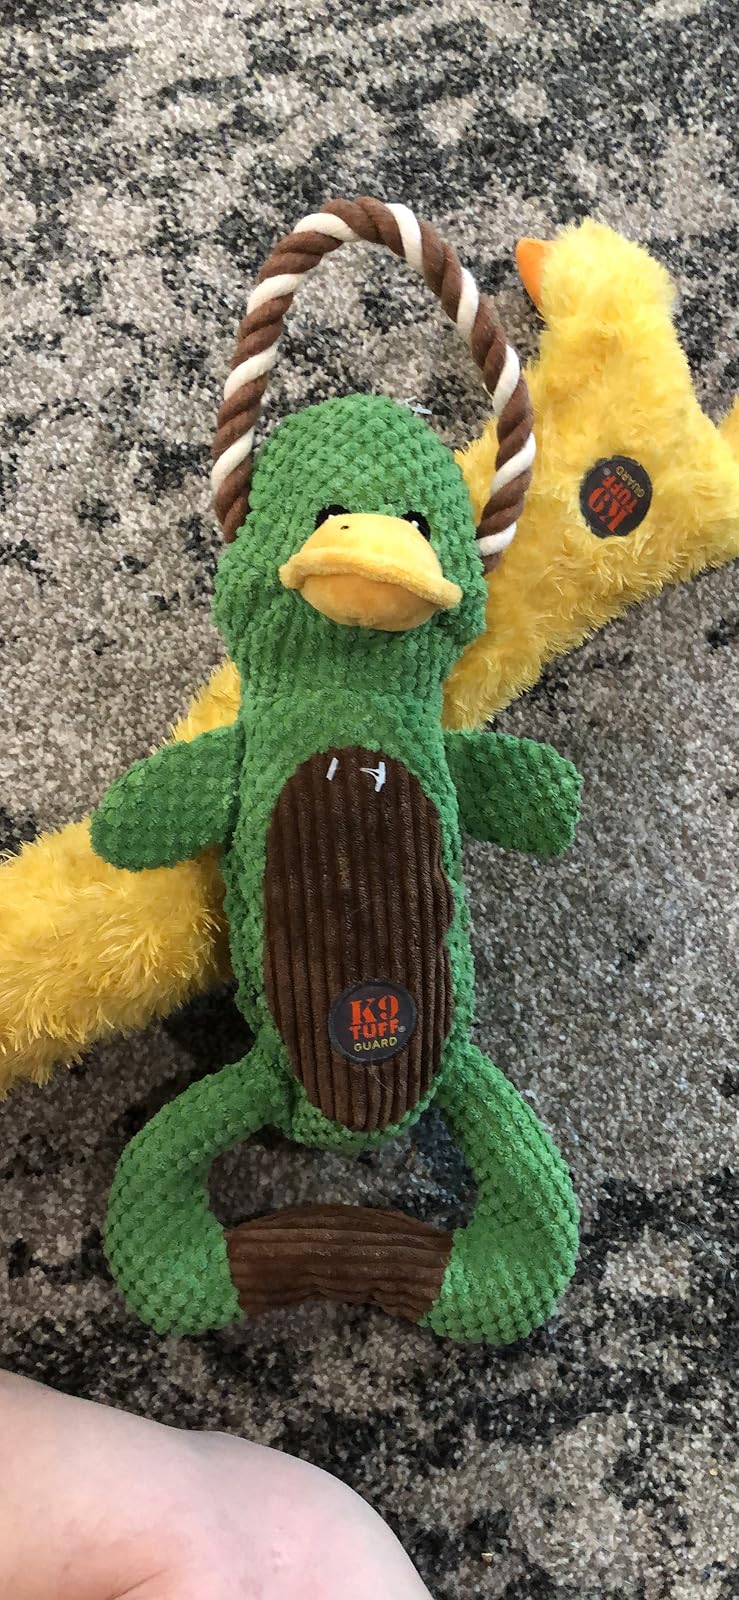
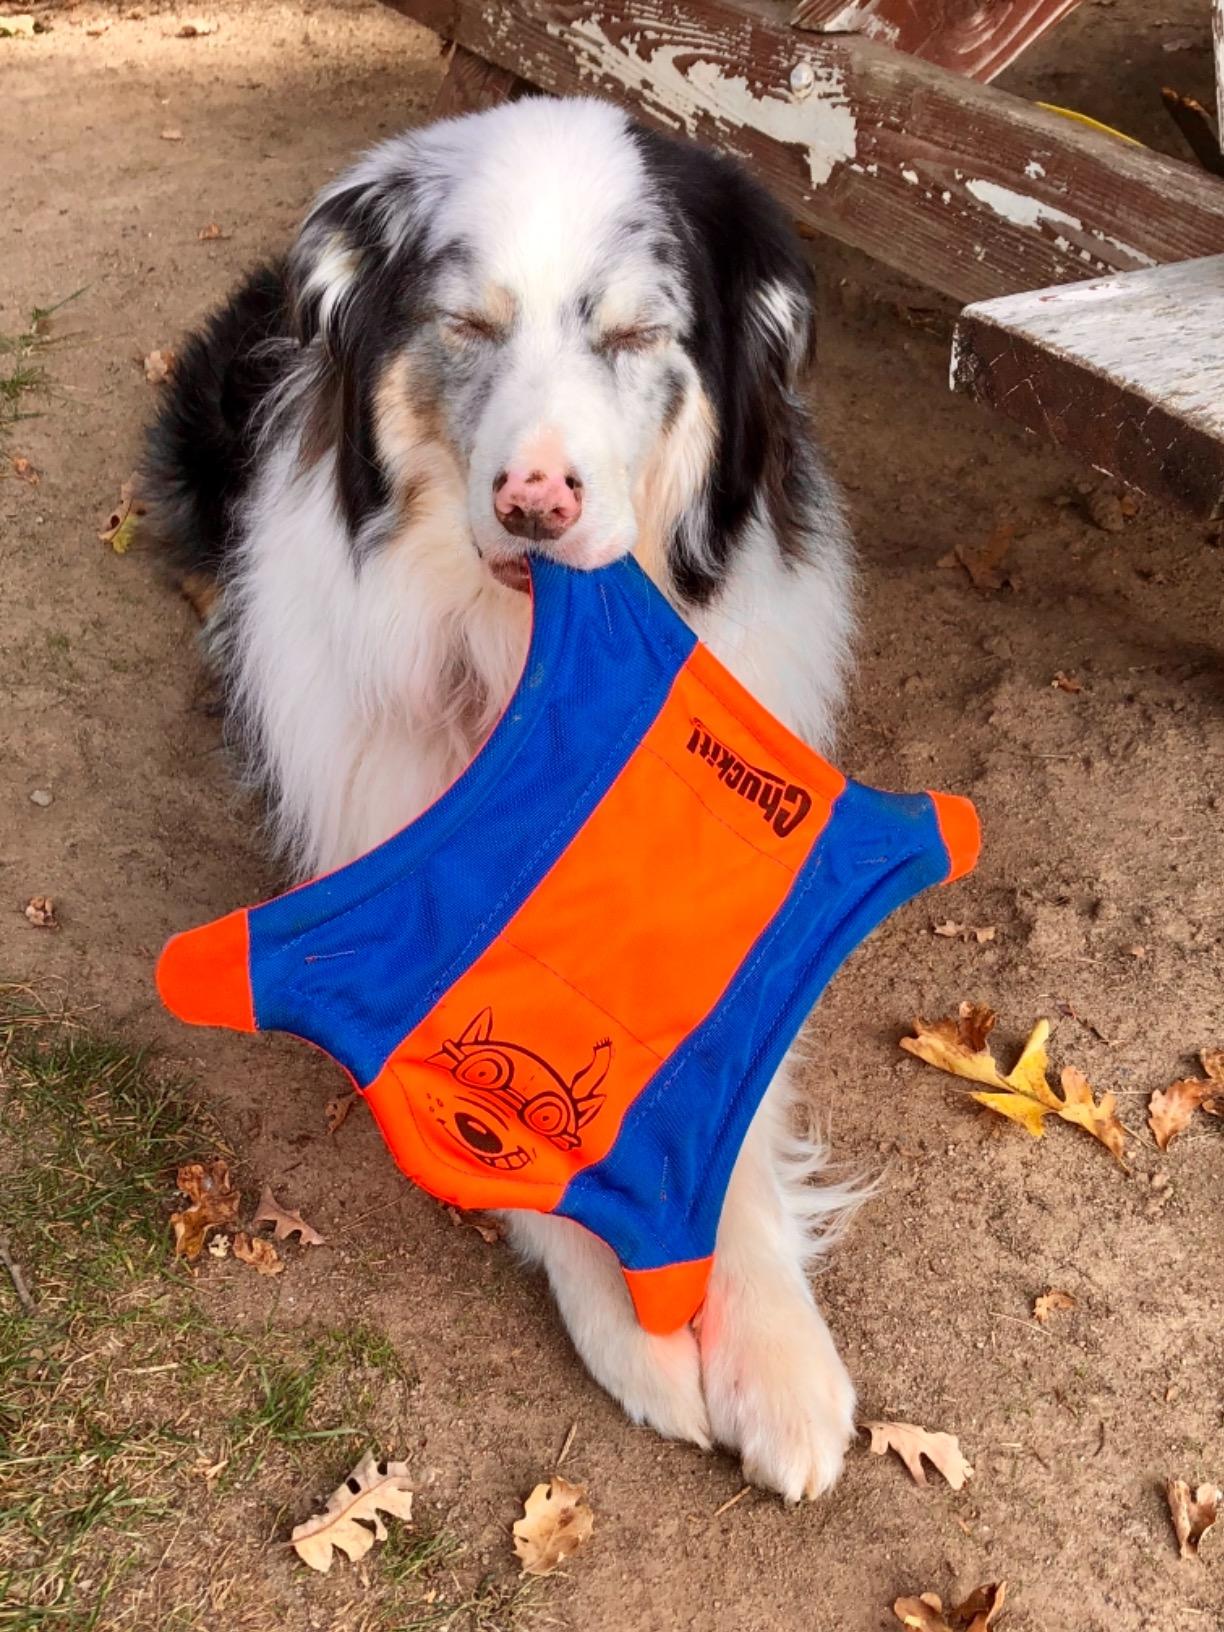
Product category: items_toy
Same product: no